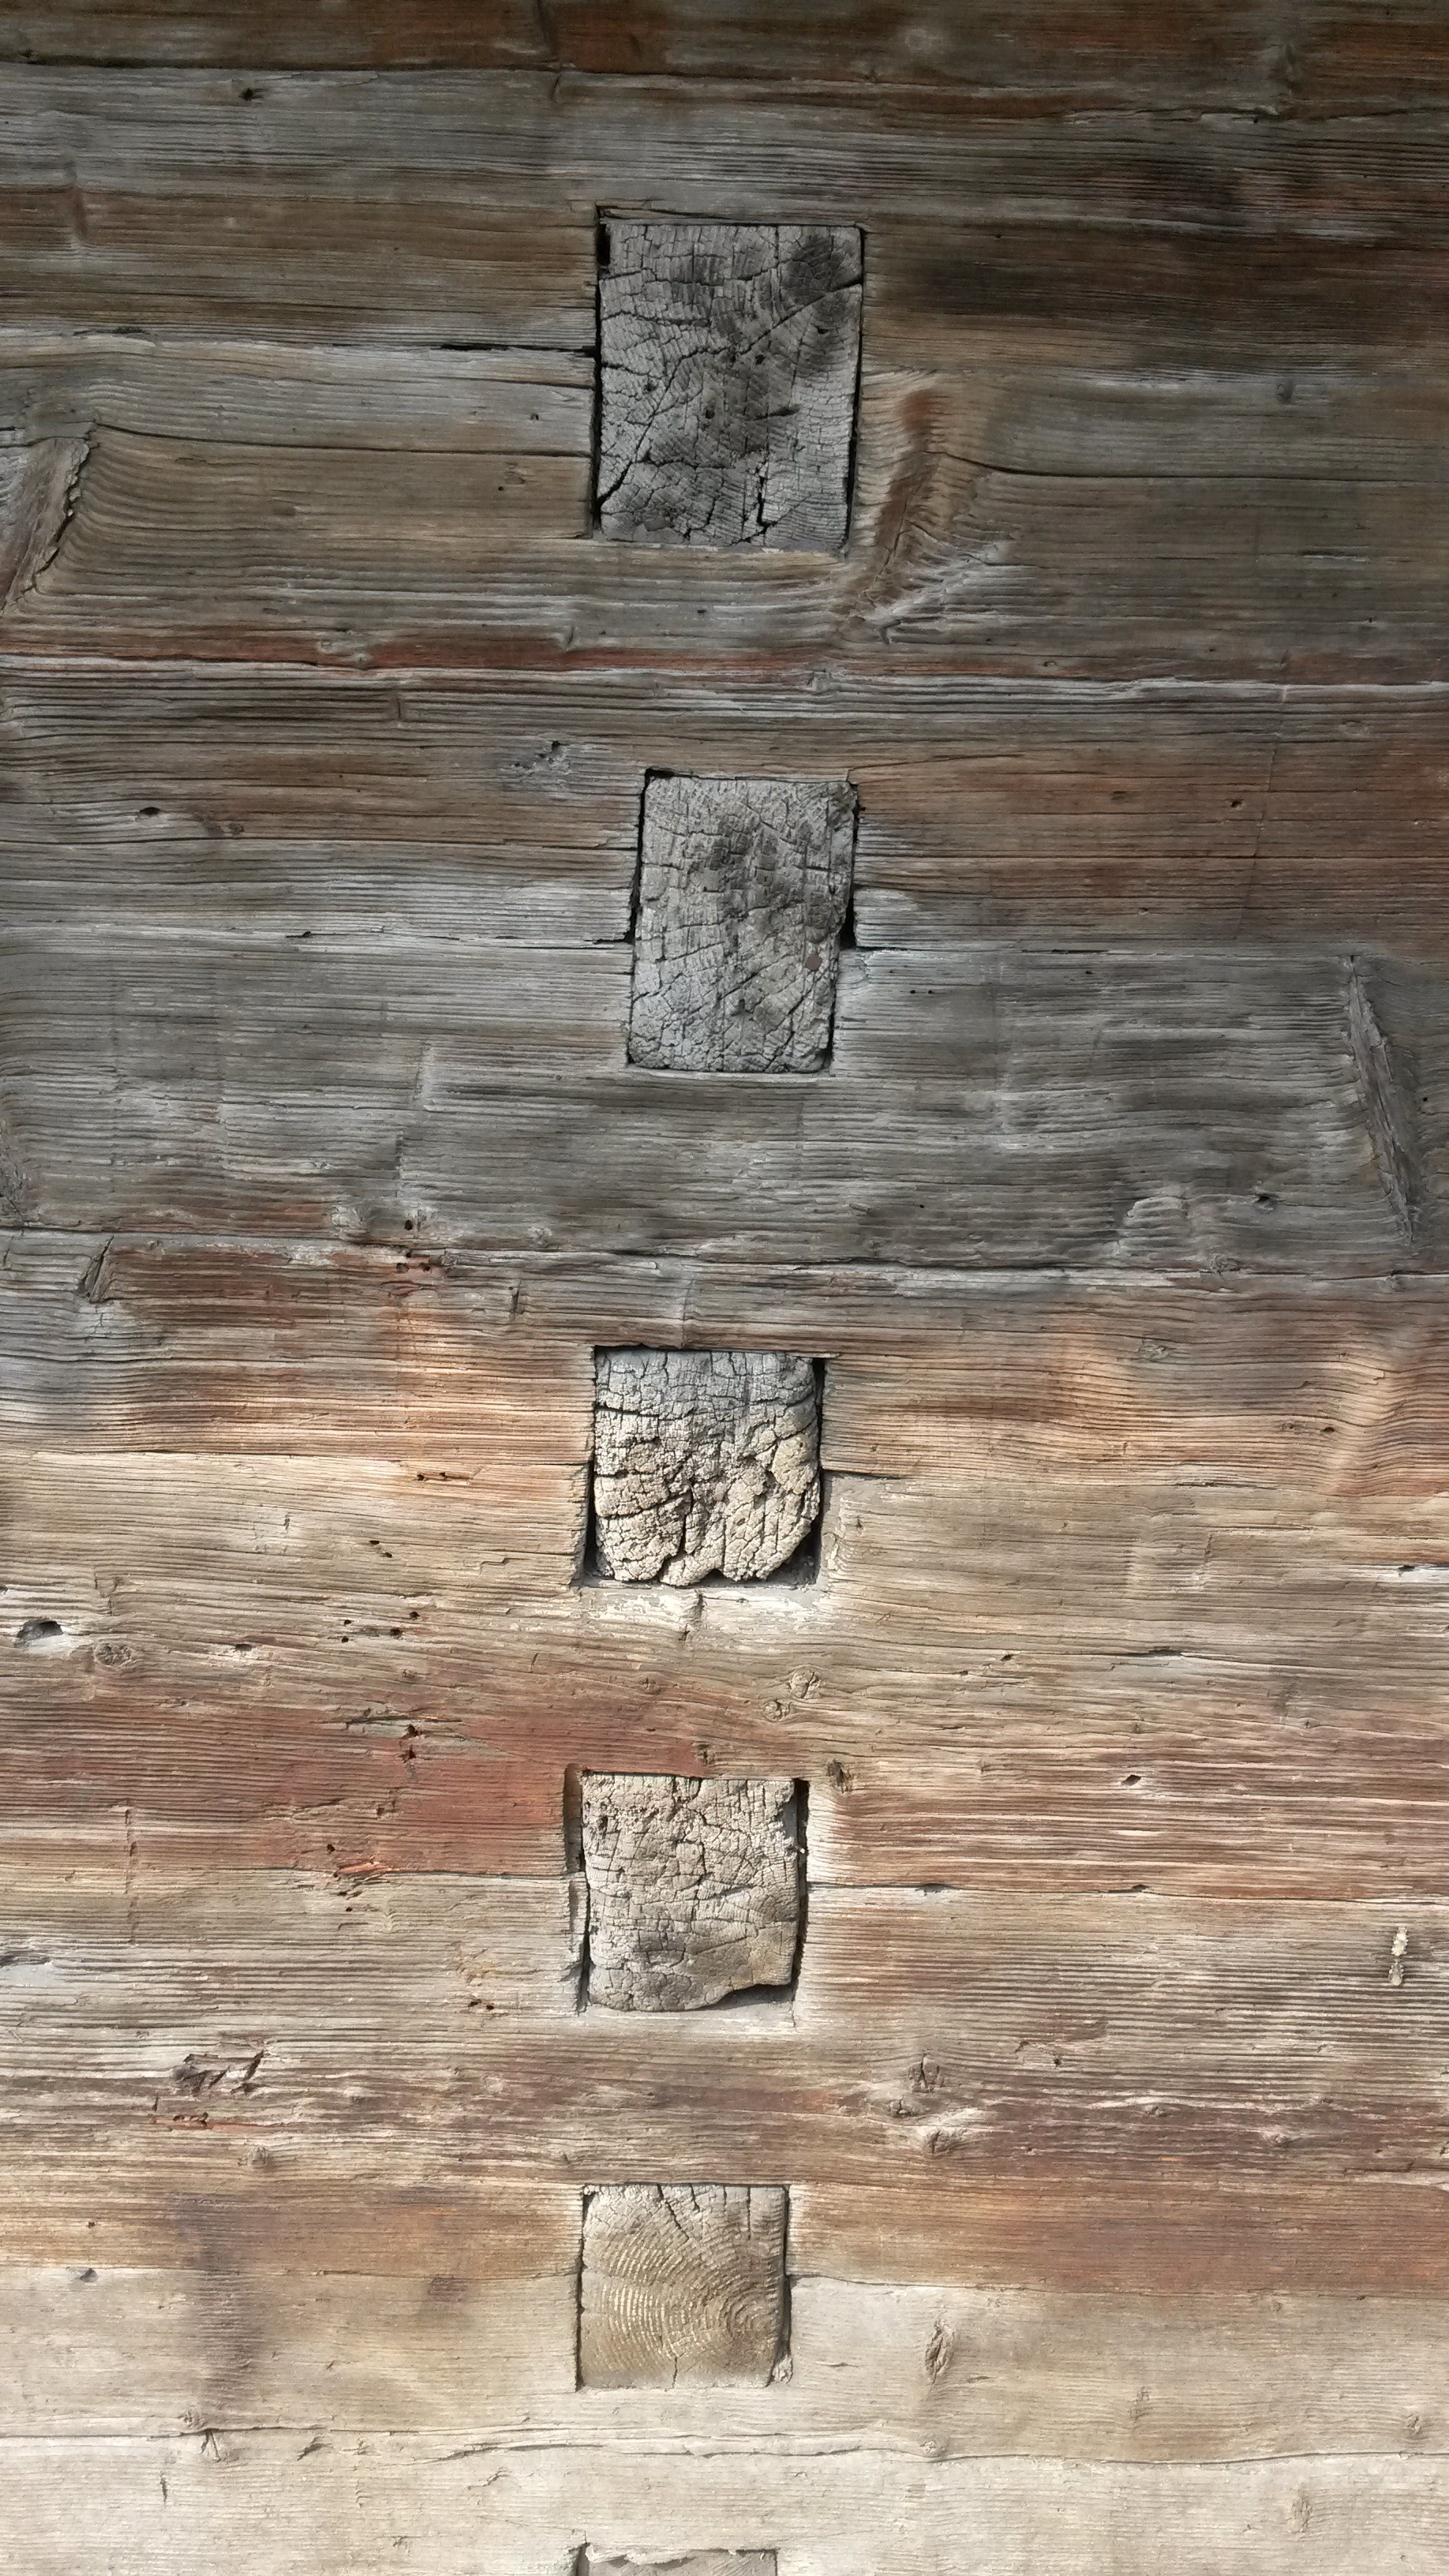
wood, texture, plank, floor, wall, vacation, construction, tile, brick, lumber, material, hardwood, flooring, wood flooring, timber construction, laminate flooring, wood stain, connector system, pin connection